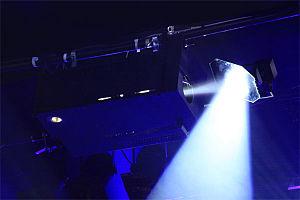
Projecteur Caméléon Telescan Mark-1 lors d'un spectacle en 2011. Ce projecteur provient de la collection personnelle de Jocelyn MOREL
Le téléscan est un projecteur asservi à miroir inventé par Didier Leclerq & Patrice Andrieux de la société française Caméléon créée en 1979.